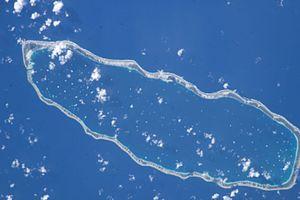
Manihi est un atoll situé dans l'archipel des Tuamotu en Polynésie française dans le sous-groupe des Îles du Roi Georges. Celui-ci est le chef-lieu de la commune de Manihi.